One Night Stud

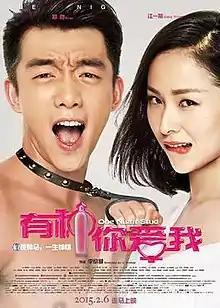

One Night Stud is a 2015 Chinese romantic comedy film directed by Li Xinman. It was released on 6 February 2015. This movie was also partly filmed in Okinawa, Japan.